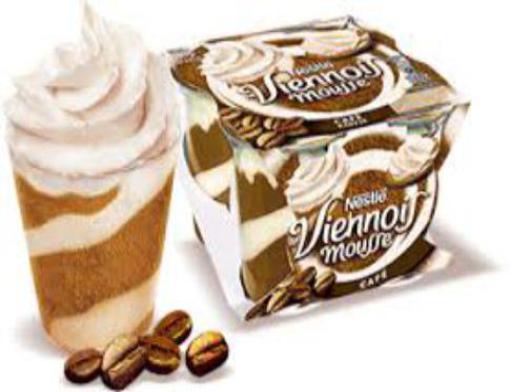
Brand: le viennois
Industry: Food